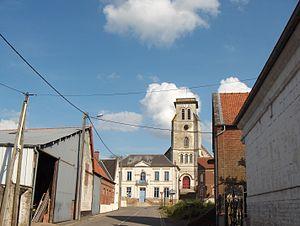
Gouy-en-Artois est une commune française située dans le département du Pas-de-Calais en région Hauts-de-France.